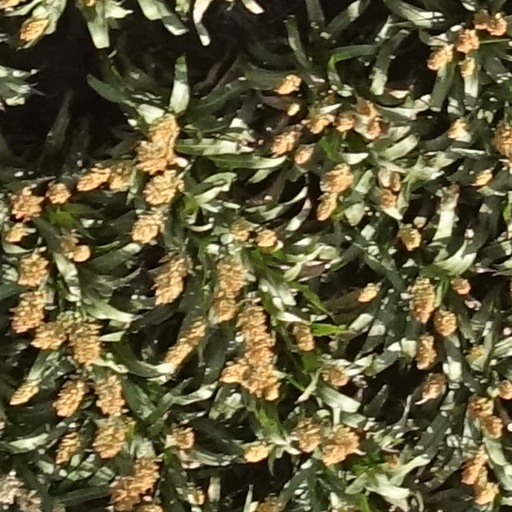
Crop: sorghum